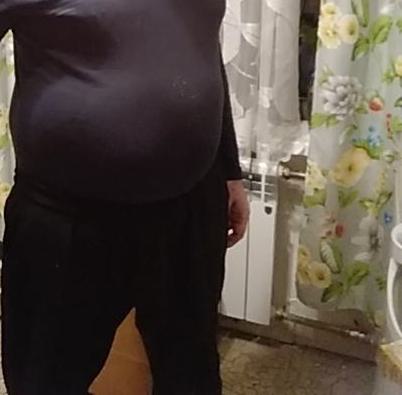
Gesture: no_gesture